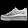
Label: Sneaker